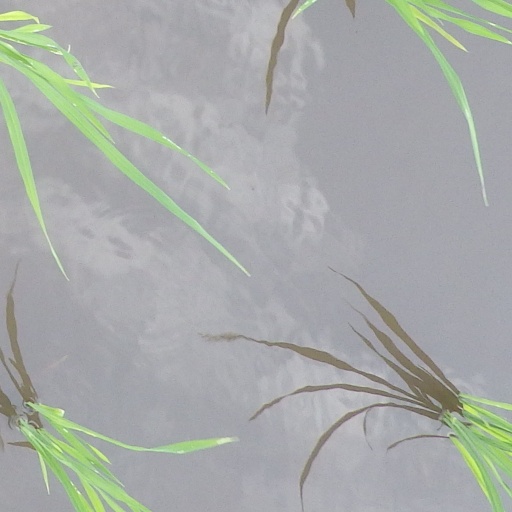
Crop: rice